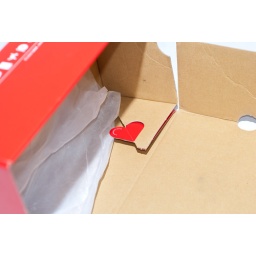
heart in shoe box